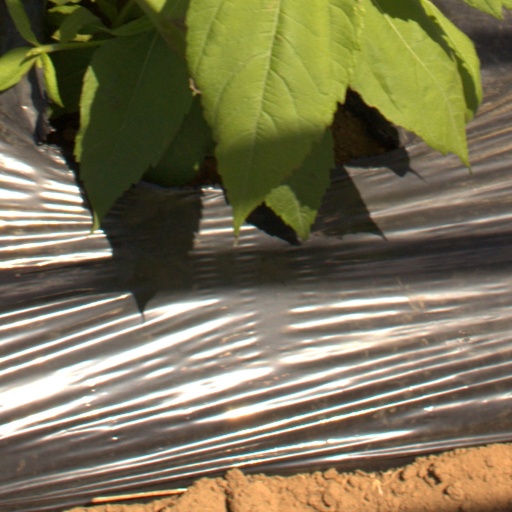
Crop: Jerusalem artichoke